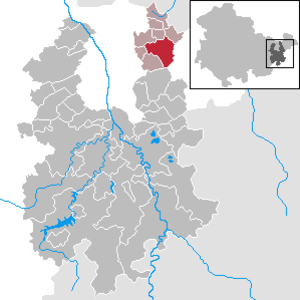
Großenstein est une commune rurale de Thuringe, située dans l'arrondissement de Greiz.